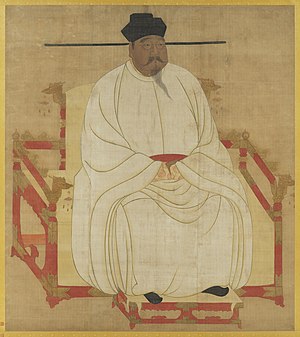
Song-dynastiet / Det nordlige Song 960 - 1126 / Grundlæggelsen
Keiser Taizu.
Song-dynastiet var et kinesisk kejserdynasti 960-1279, opdelt i de to hovedperioder under Det nordlige Song-dynasti 960-1127 og Det sydlige Song-dynasti 1127-1279.